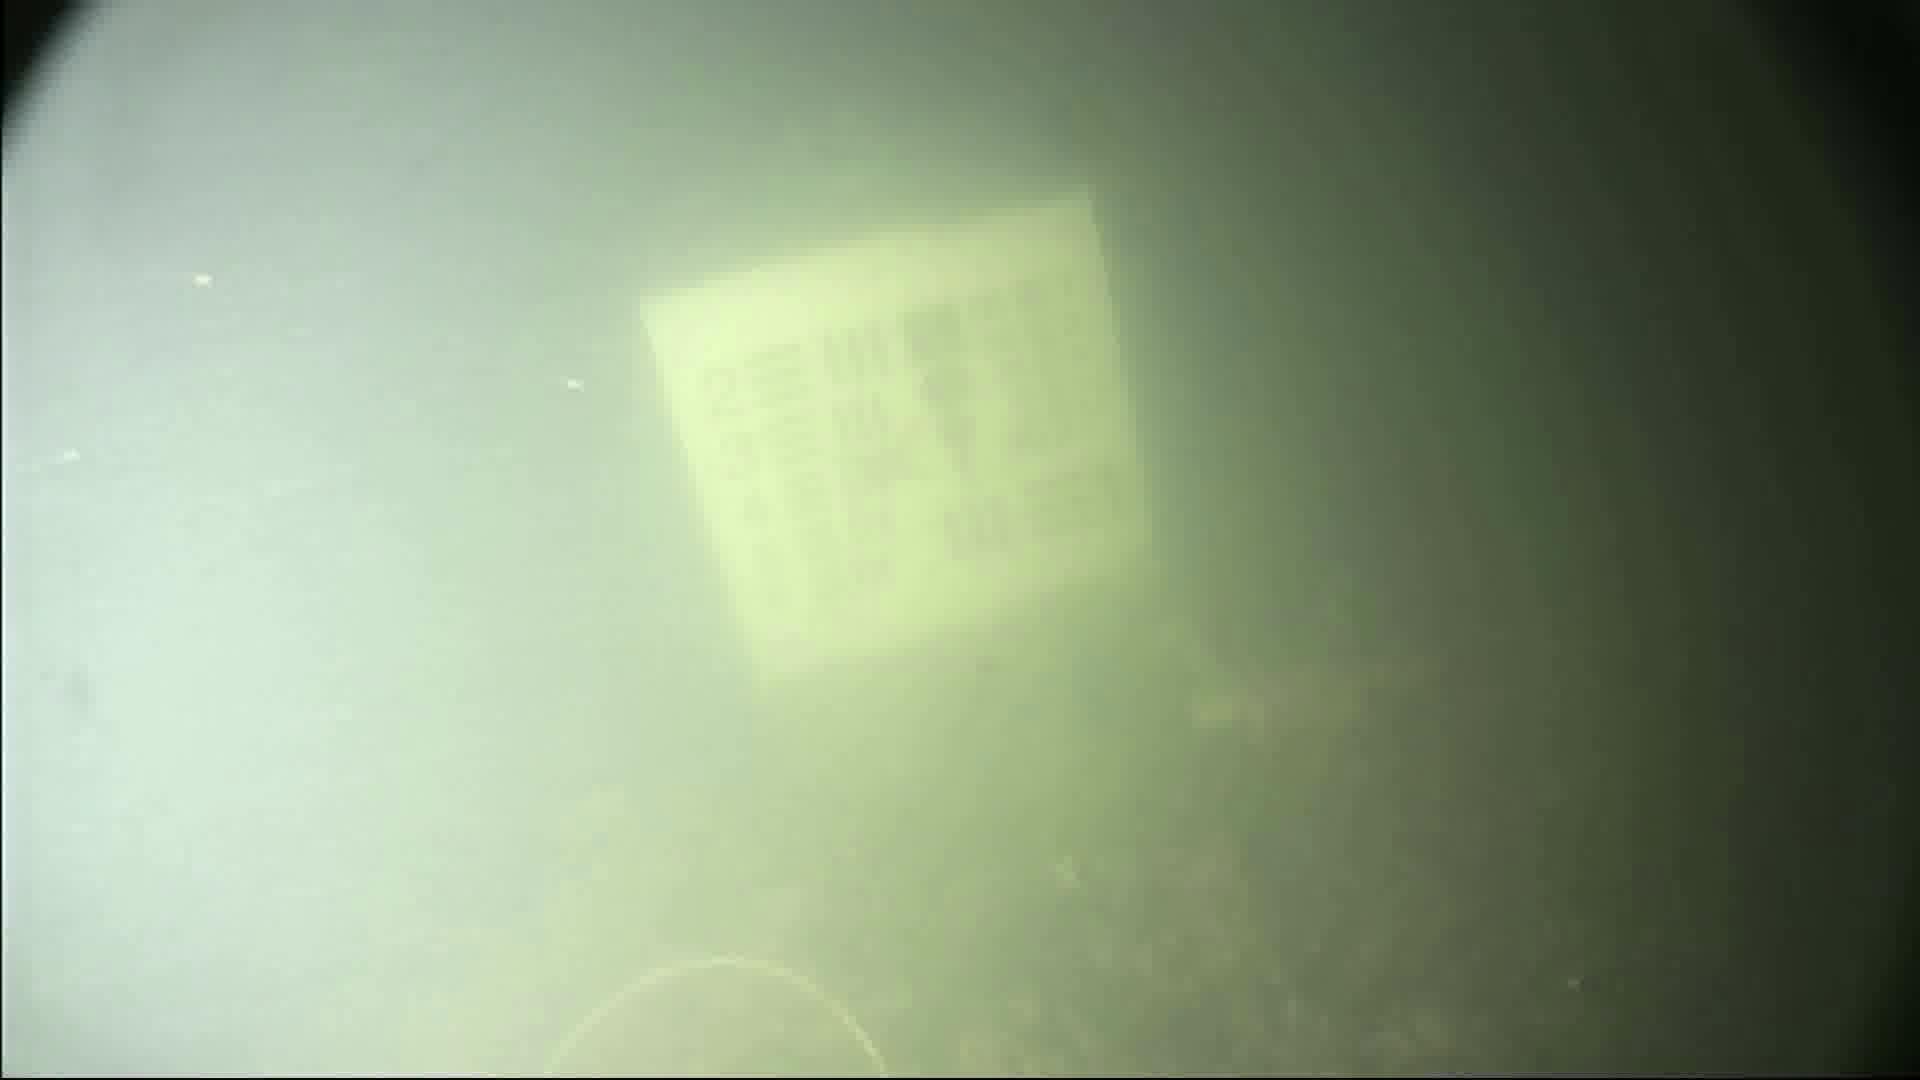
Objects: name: crab